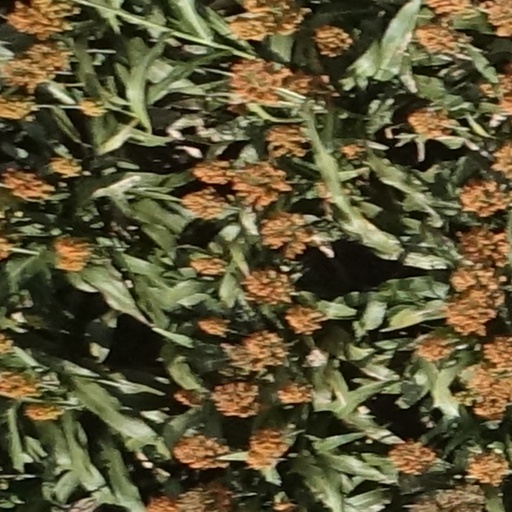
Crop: sorghum